Baryshevo, Leningrad Oblast

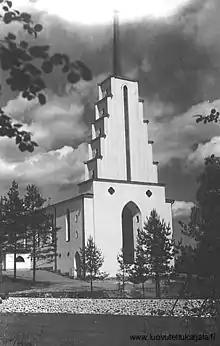
The Lutheran church of Äyräpää. Built in 1934, destroyed in 1940 in the Winter War

Baryshevo is a rural locality on Karelian Isthmus, in Vyborgsky District of Leningrad Oblast. It is situated on the southern shore of Vuoksi River. Until the Winter War and Continuation War, it had been the administrative center of the Äyräpää municipality of the Viipuri Province of Finland.